Shell plc

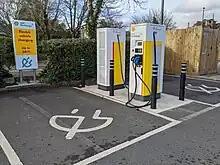
Shell Recharge rapid charger in the Cirencester Waitrose car park, 2023

Shell's activities in Italy began on 13 July 1912, with the creation of "Nafta", based in La Spezia, founded after taking advantage of the weakness of the former Standard Oil Trust, dissolved the previous year.